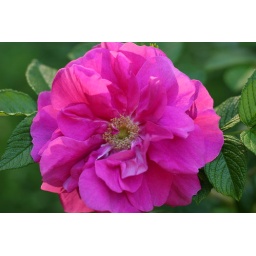
see original. this also looked good / weird in black and white so i'll be uploading a conversion soon.